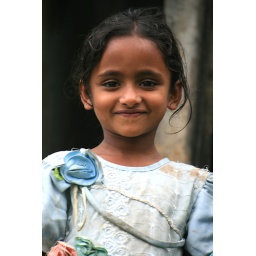
Young girl in Knuckles mountain range